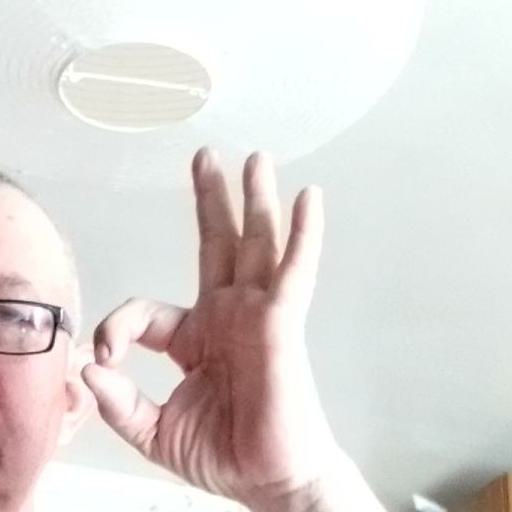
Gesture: ok